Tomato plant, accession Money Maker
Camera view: horizontal (90 deg, fisheye); turntable rotation: 210 degrees
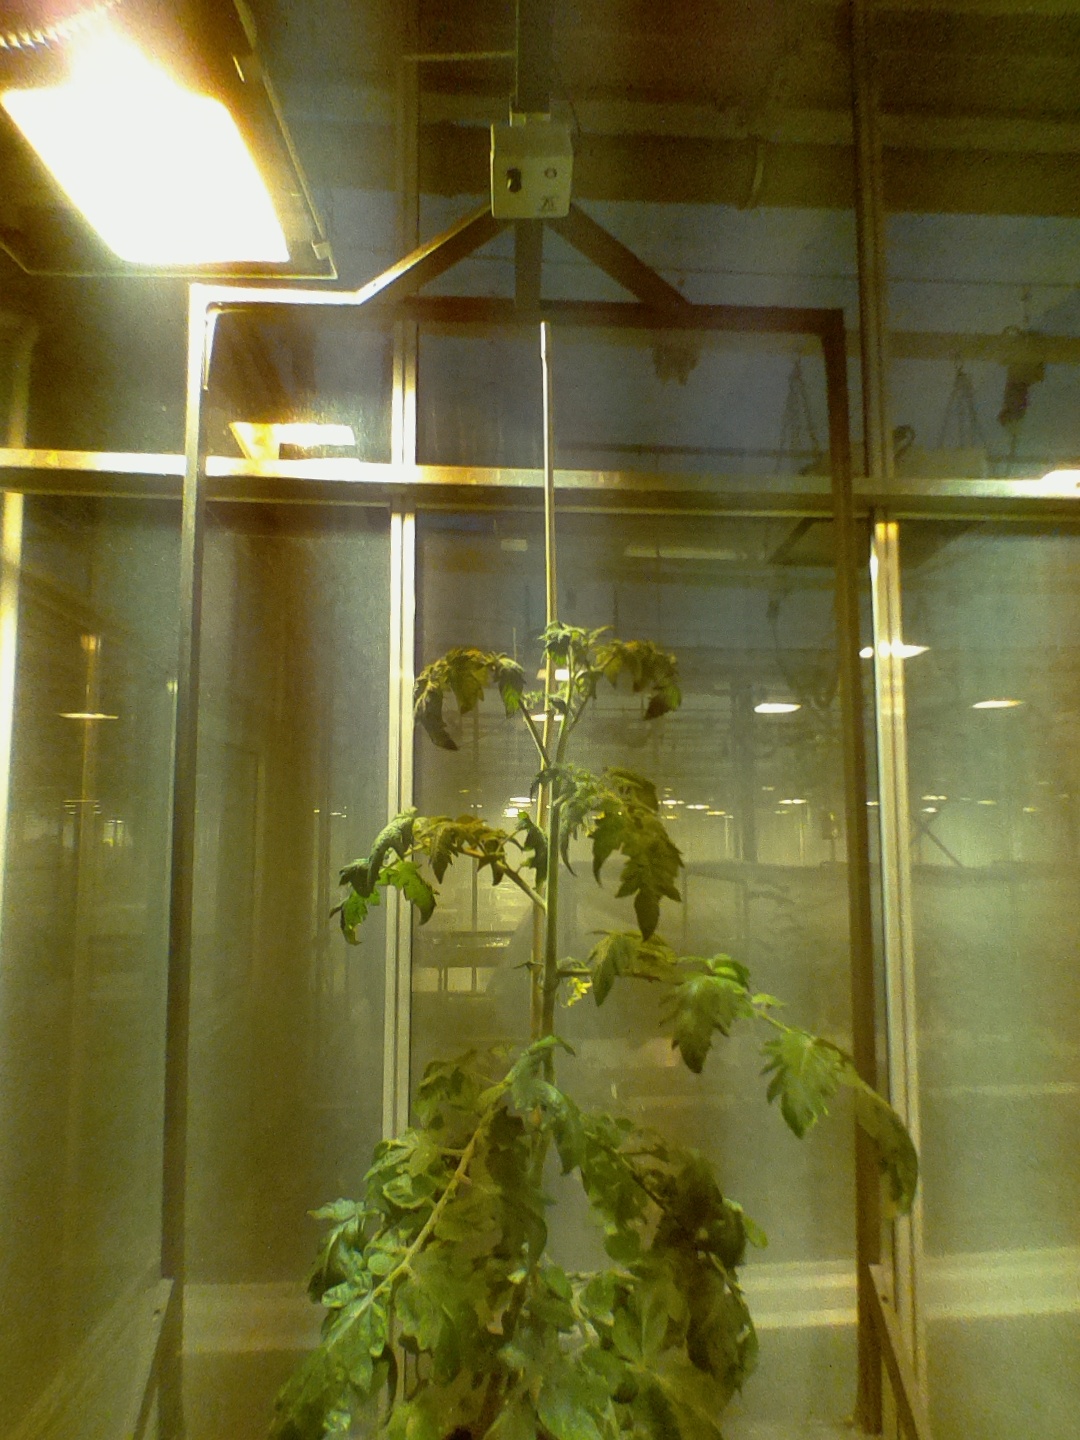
BBCH growth stage 68: Full flowering, 80%-90% of flowers open, more petals falling